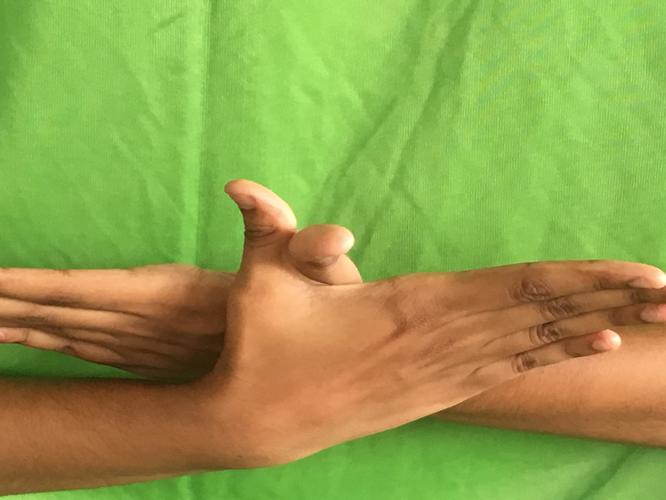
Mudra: Garuda
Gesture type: double_hand